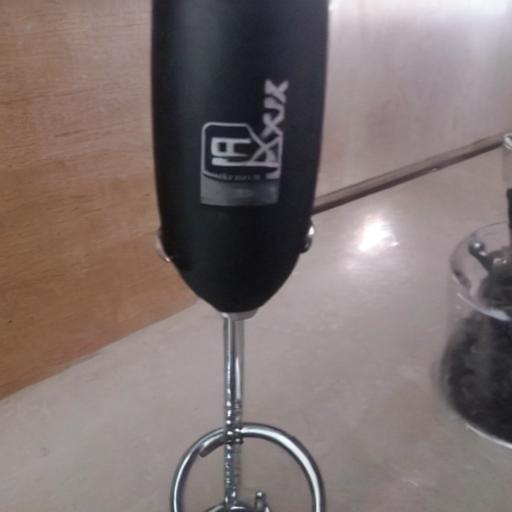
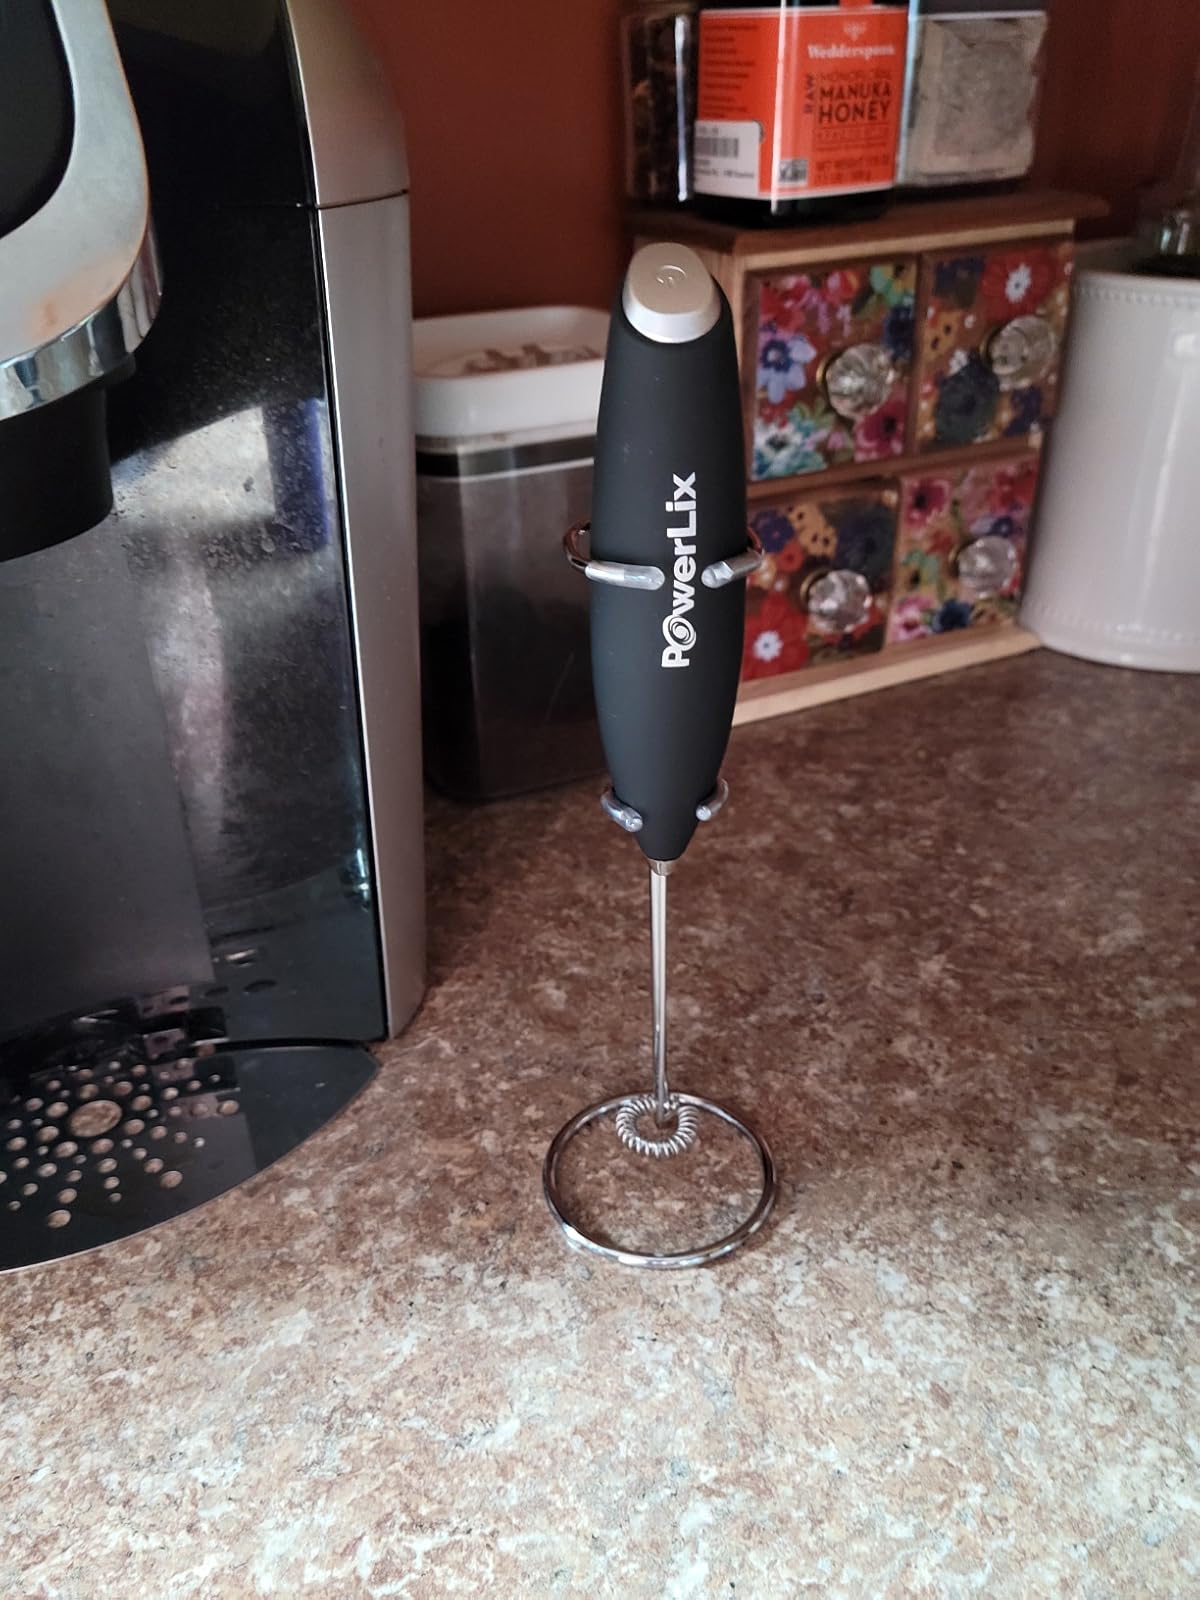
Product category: items_mixer
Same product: no